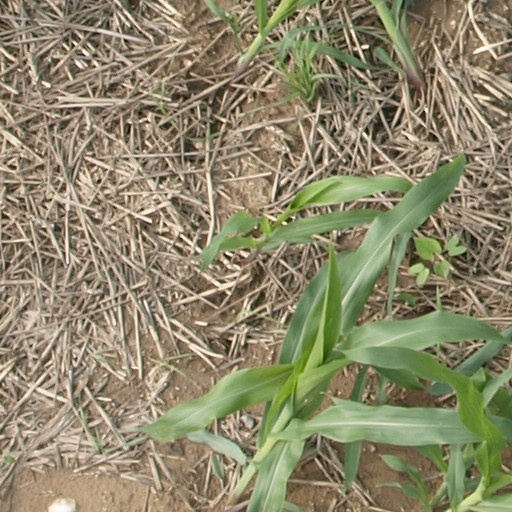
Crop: maize; corn